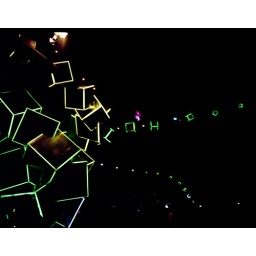
Syzygryd in yellow and green